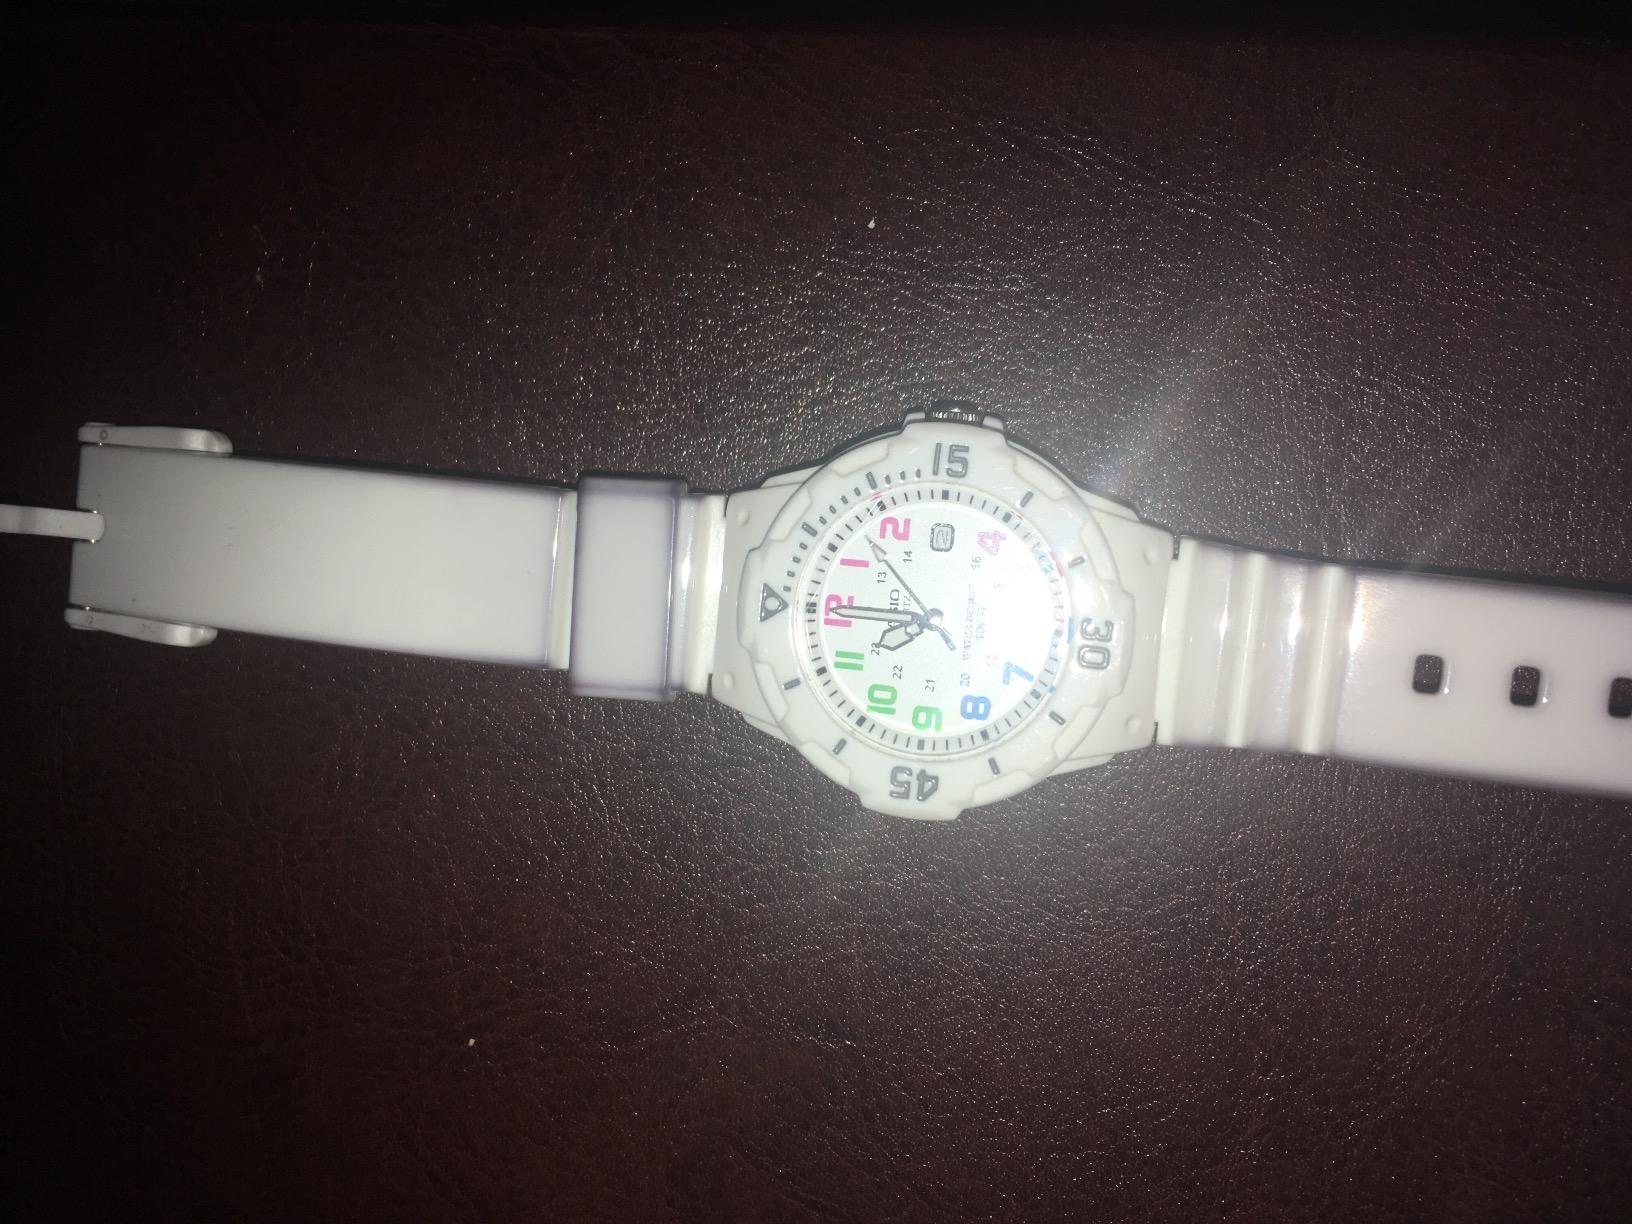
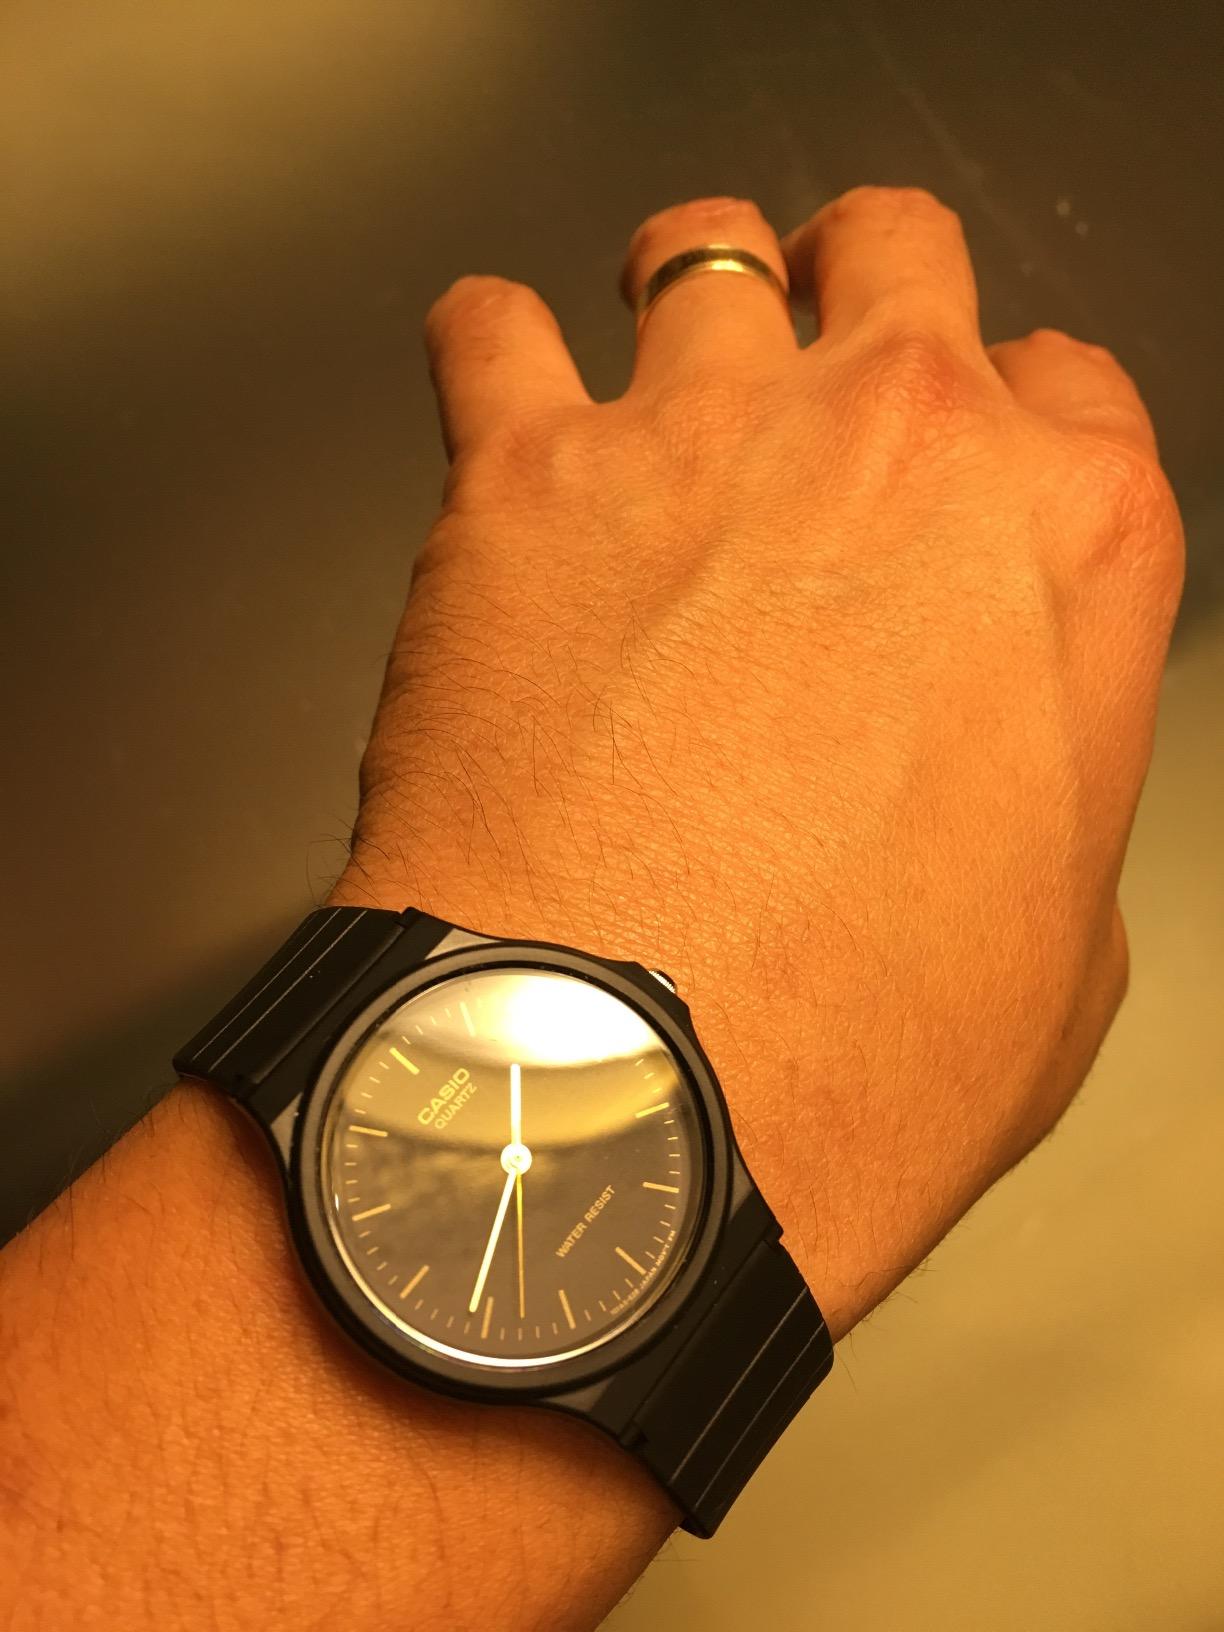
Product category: accessories_watch
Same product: no